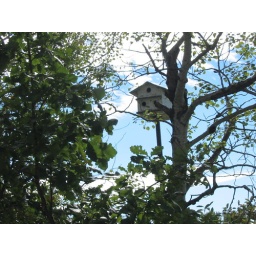
I love this old bird house nestled in the trees. Found on a neighbour hood walk.